Nicola Sturgeon

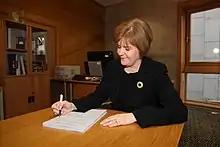
Sturgeon signing the Scottish Independence Referendum Bill, 2013

Sturgeon served as Health Secretary in Salmond's first, and for a year, in his second cabinet. She was supported in her role as Health Secretary by Shona Robison, the Minister for Public Health and Sport, and by Alex Neil, the Minister for Housing and Communities. She launched her programme for government, the "Better Health, Better Care: Action Plan," which settled a new vision for NHS Scotland. She reversed the decision to close casualty units at University Hospital Ayr and University Hospital Monklands. Sturgeon oversaw the scrapping of prescription charges In Scotland, an election pledge by the SNP originally for the chronically ill and those with cancer.